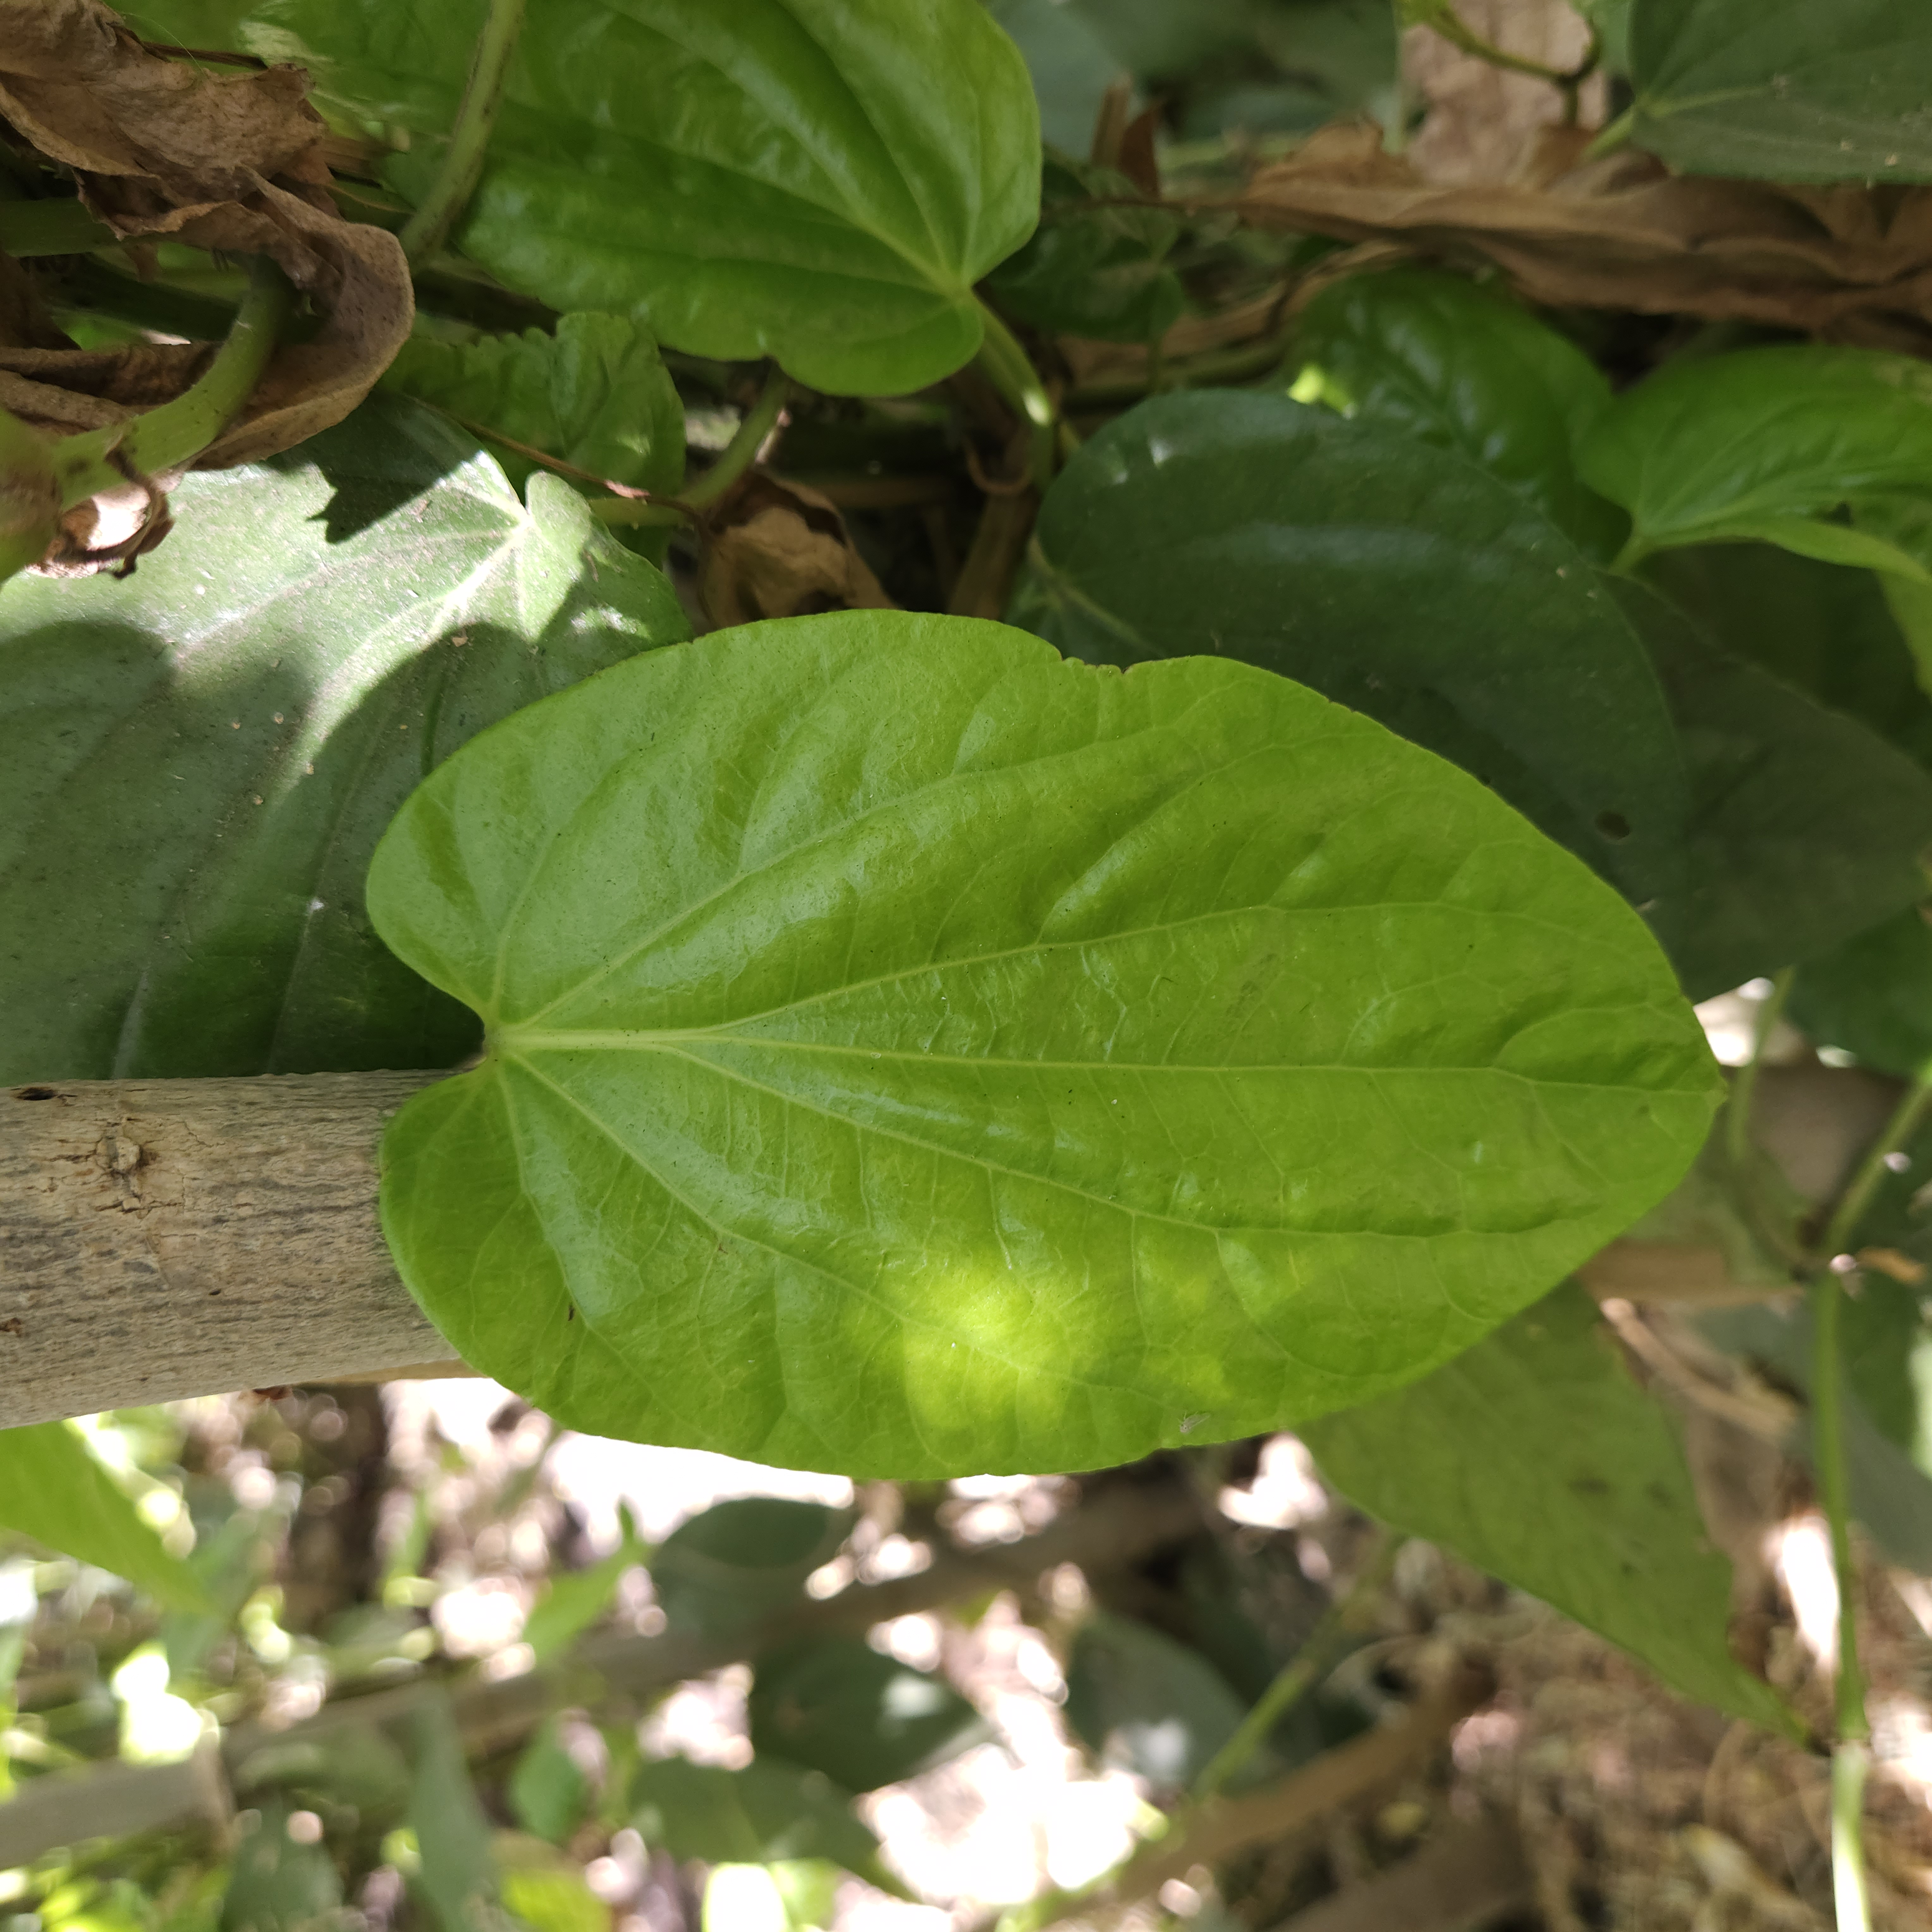
Label: Healthy